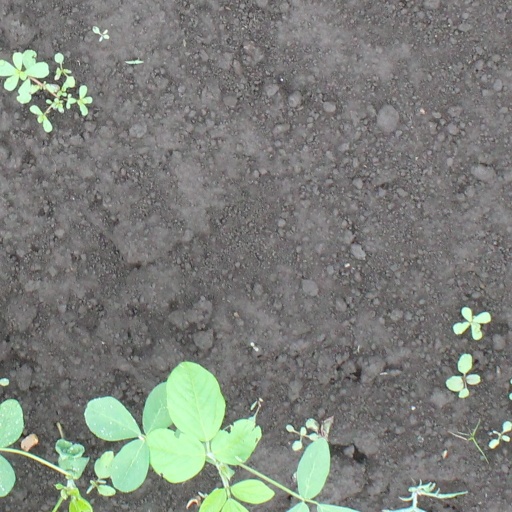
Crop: soybean